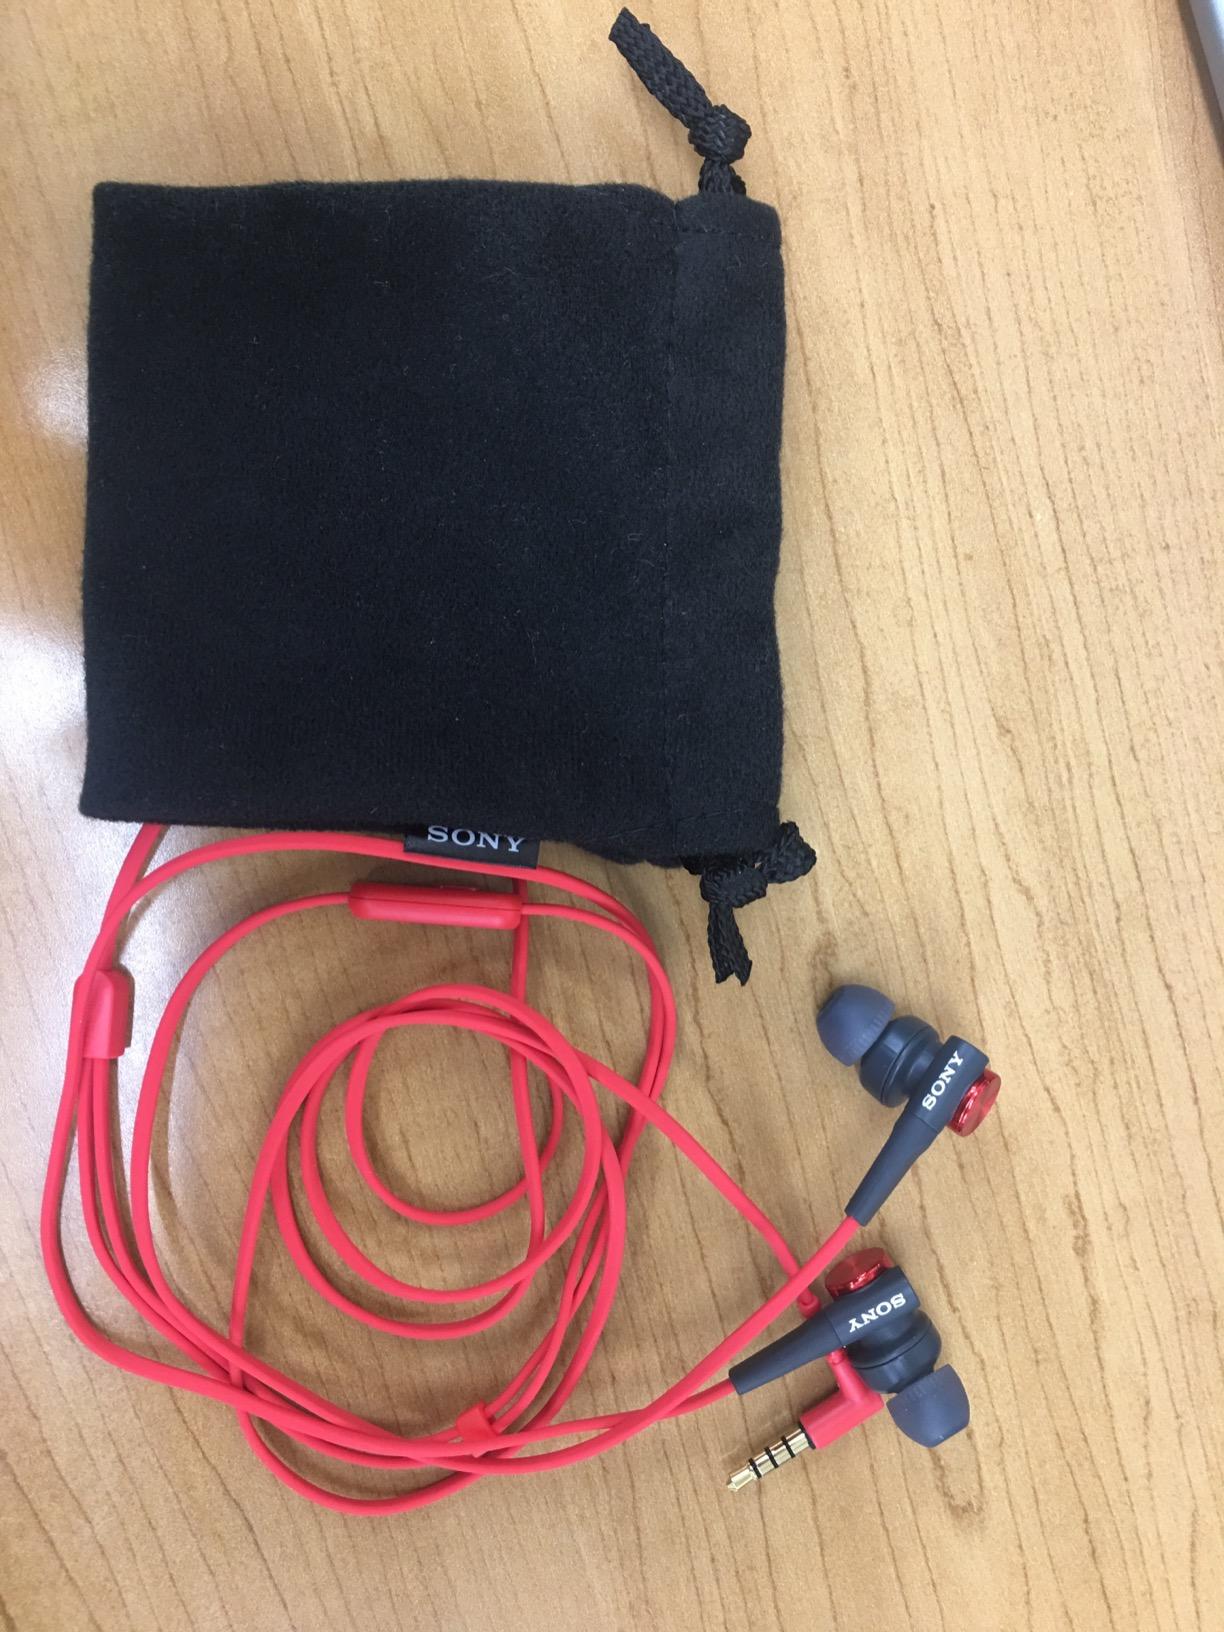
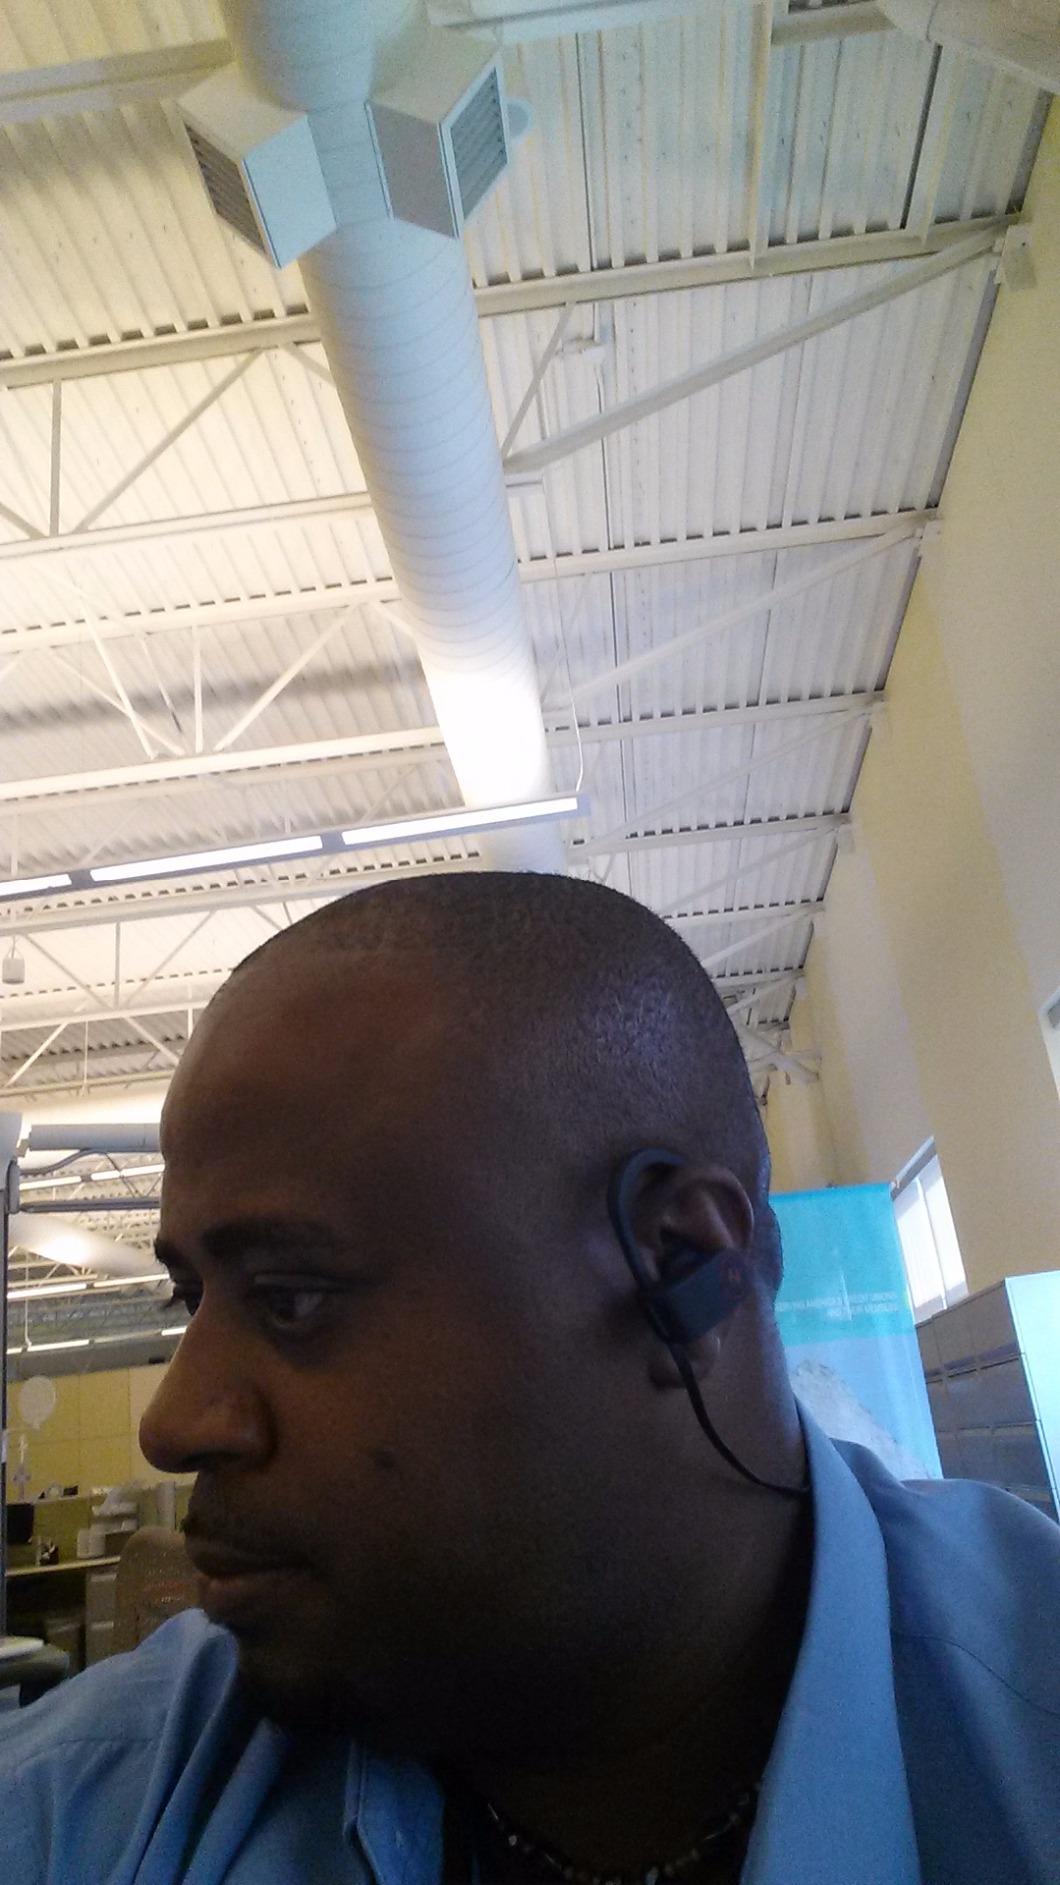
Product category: headphones
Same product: no